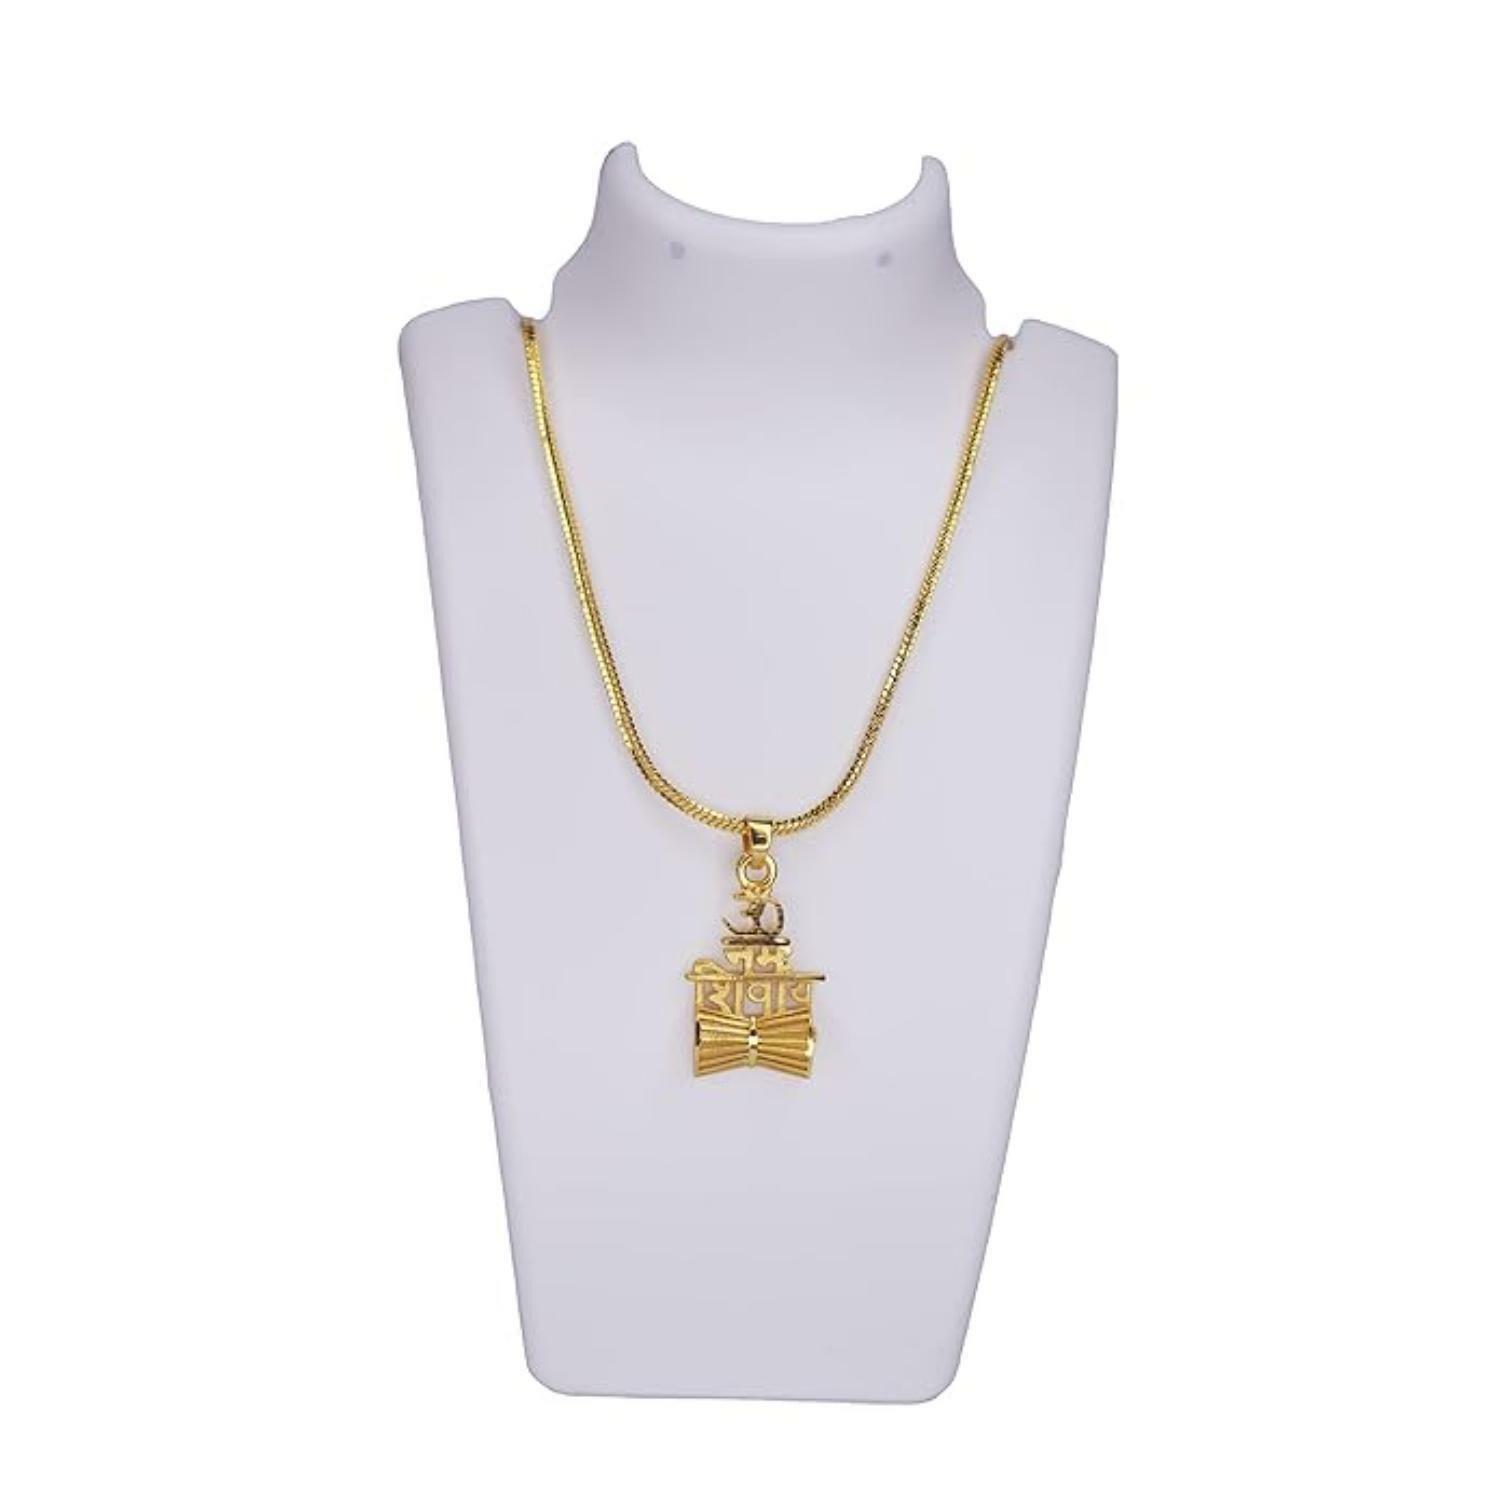
AAG Gold Om Namah Shivay Damru Chain with Pendant Locket Brass Pearl Brass Pendant
Type: Necklaces & Pendants
Brand: AAG
Price: Rs. 189
Gold Om Namah Shivay Damru Chain with Pendant Locket Brass Pearl Brass PendantGold Om Namah Shivay Damru Chain with Pendant Locket Brass Pearl Brass PendantGold Om Namah Shivay Damru Chain with Pendant Locket Brass Pearl Brass PendantGold Om Namah Shivay Damru Chain with Pendant Locket Brass Pearl Brass Pendant Gold Om Namah Shivay Damru Chain with Pendant Locket Brass Pearl Brass Pendant
Features: Gold Om Namah Shivay Damru Chain with Pendant Locket,Om Namah Shivay Damru Chain,Shivay Pendant,Shivay Locket,Damru Chain Pendant